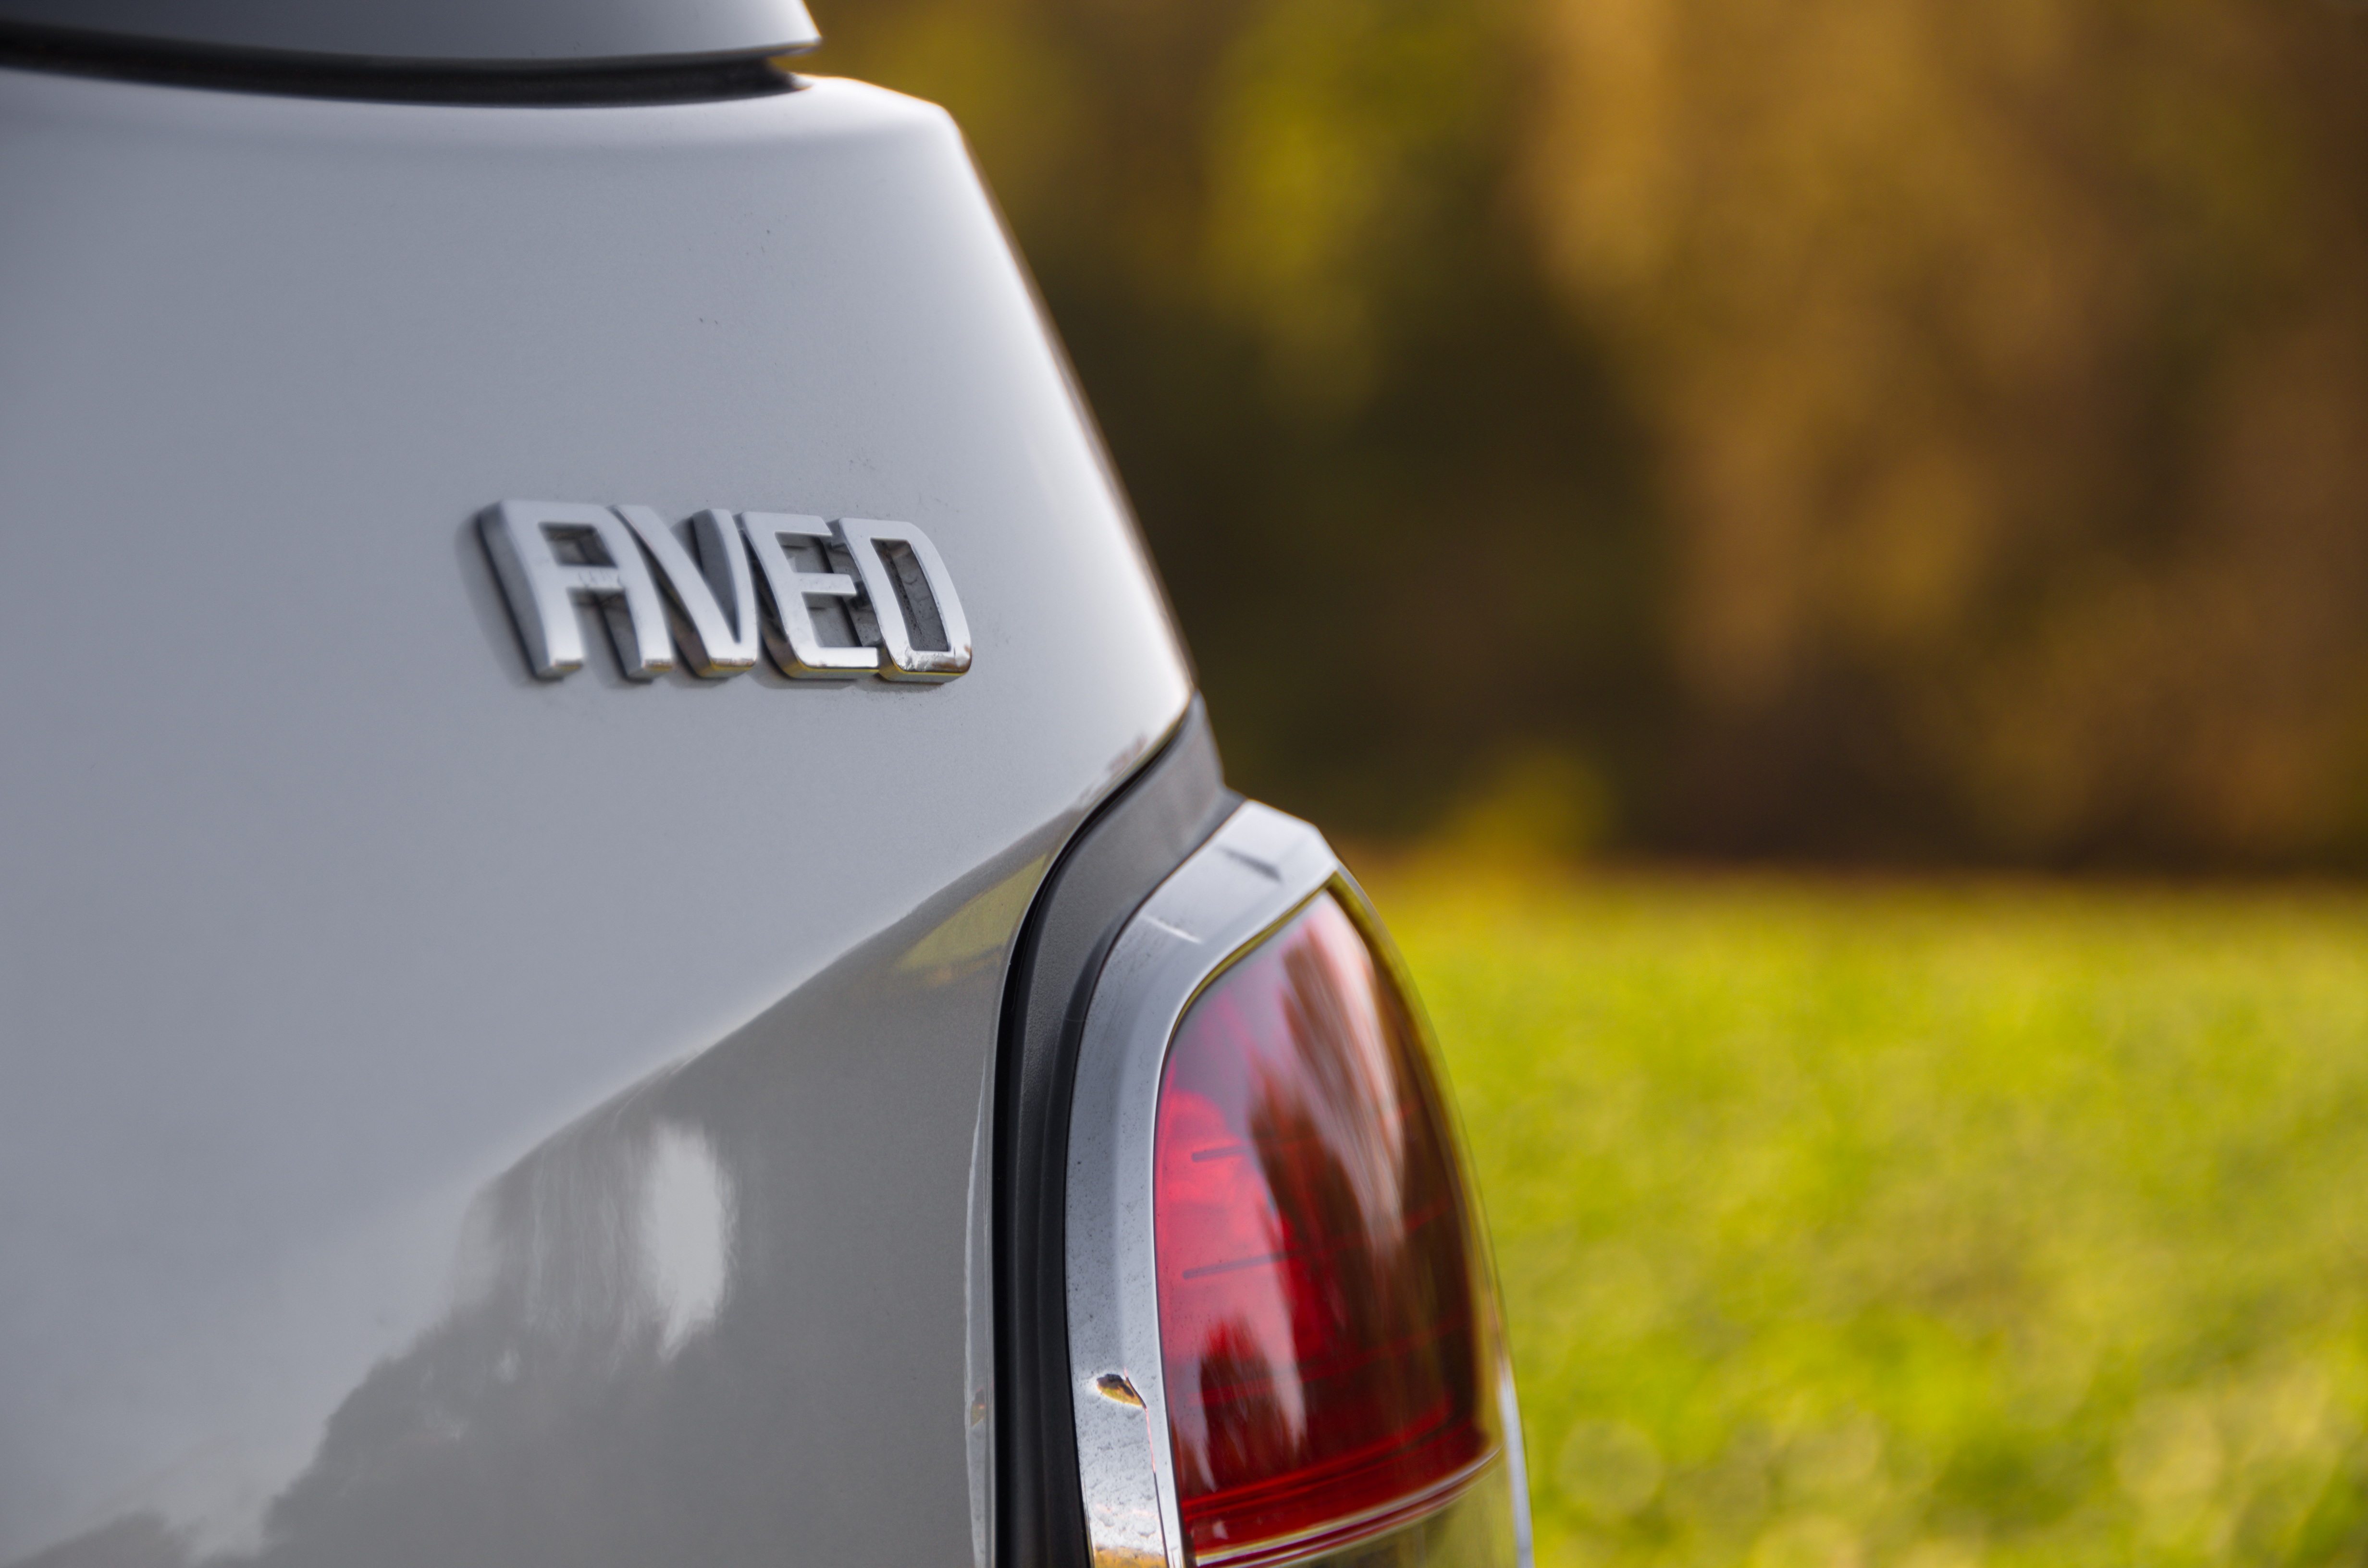
light, wheel, driving, red, vehicle, auto, lighting, brand, sheet, chrome, logo, silver, chevrolet, dare, pkw, characters, back light, automotive exterior, aveo